Offshore Structures (Britain) Ltd.

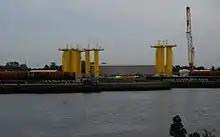
Wind turbine transition pieces at the yard (2014)

TAG Energy Solutions was established in 2010. The company invested in a new production facility with machines for production of large diameter steel tubes suitable for monopoles, jacket foundations and other offshore structures. In 2013 the company was awarded a contract for monopoles and transition pieces for the Humber Gateway wind farm.